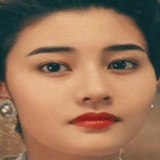
hoa hậu Lý Gia Hân